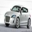
Label: automobile